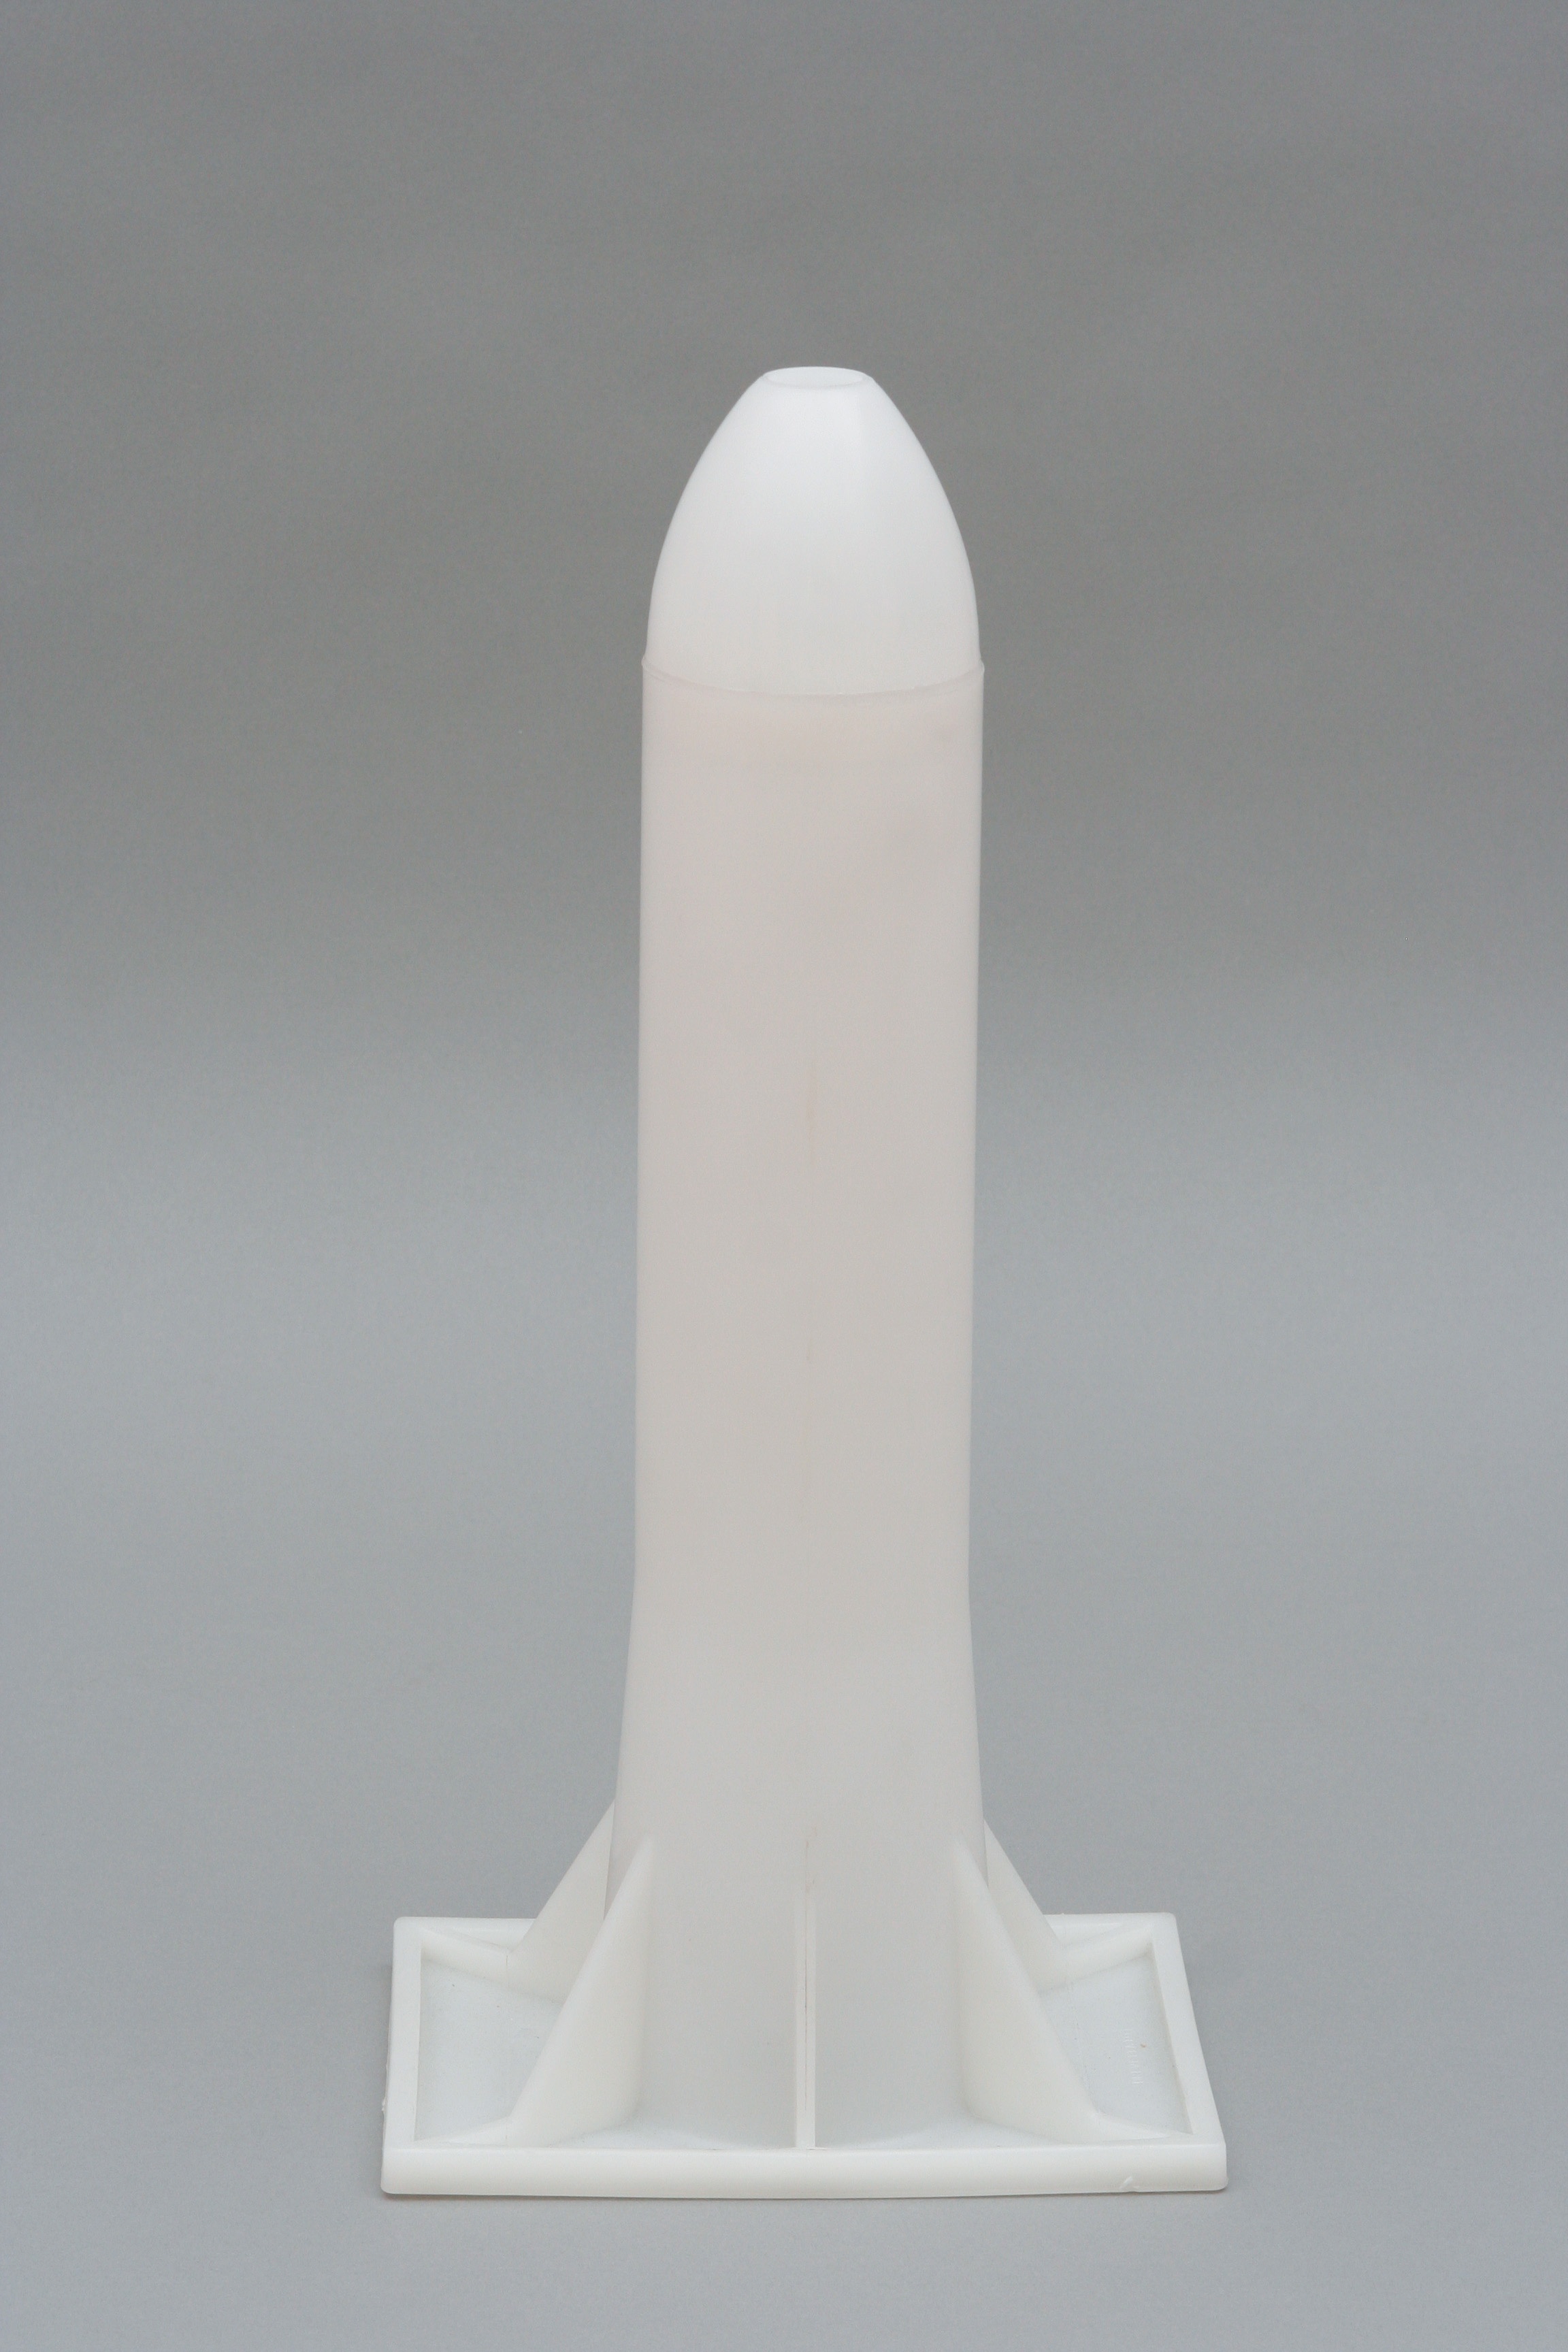
TUBO CARICAMENTO PER RETE MM. 125 C/OGIVA
in polietilene alimentare rigido. Completo di ogiva. Diametro 125 mm
Brand: Capaldi
Category: Business & Industrial > Construction > Traffic Cones & Barrels > Traffic Barrels